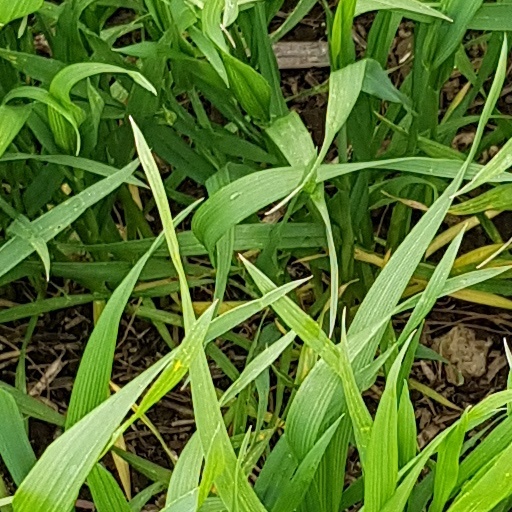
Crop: wheat